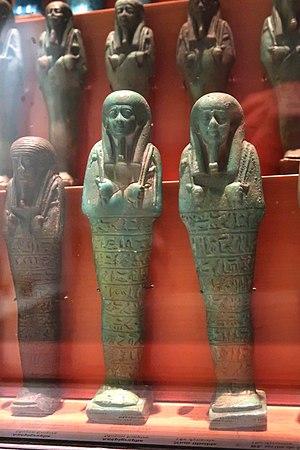
Ouchebtis, serviteurs funéraires du surintendant des bateaux de transport royaux Tchaenhebou. XXVIe dynastie (règne d'Amasis). Faïence égyptienne. Saqqarah. De gauche à droite
L’Égypte antique constitue le thème principal du département des Antiquités du Musée des Beaux-Arts de Lyon et la collection égyptienne qu'il détient est la plus grande de France après celle du Musée du Louvre. Sur les treize salles que compte le département, l'Égypte en occupe neuf. Cette place s’explique par l’importance historique de l’égyptologie à Lyon, animée par des hommes tels que Victor Loret, dont la famille a fait don au musée en 1954 de plus d'un millier d'objets. Dès 1895, le Musée du Louvre fournit près de quatre cents objets pour constituer le fonds du département ; d'autres objets complètent ce dépôt quelques années plus tard, augmenté, en 1936, d'objets provenant du village des artisans de Pharaon à Deir el-Médineh.